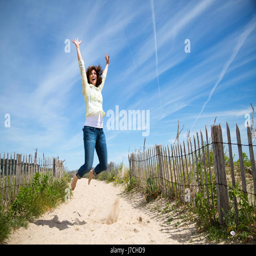
happy middle aged woman jumping on the beach crazy for vacation